Interstate 295 (Delaware–Pennsylvania)

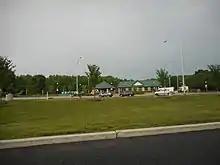
Welcome center/rest area along northbound I-295 in Carneys Point Township

I-295 begins at an interchange with I-95, I-495, US 202, and DE 141 south of the town of Newport in New Castle County, Delaware. The northbound beginning of I-295 has direct ramps from both directions of I-95, southbound I-495, and southbound DE 141, while the southbound end of I-295 has direct ramps to both directions of I-95, northbound I-495, and northbound DE 141. From this junction, the highway heads southeast on an eight-lane freeway maintained by the Delaware Department of Transportation (DelDOT) that passes to the northeast of suburban neighborhoods in Wilmington Manor. I-295 passes over the Jack A. Markell Trail and reaches an interchange with US 13/US 40 in Farnhurst. Here, US 40 splits from US 13 by heading east concurrent with I-295. At this interchange, the highway becomes maintained by the Delaware River and Bay Authority. The road has an eastbound ramp to Landers Lane before it passes between residential neighborhoods and comes to a cloverleaf interchange with DE 9 north of the city of New Castle. This interchange provides access to Veterans Memorial Park, where a war memorial honoring veterans from Delaware and New Jersey is located. Past DE 9, the median of the freeway widens to include the DRBA headquarters, with direct access to and from the southbound lanes while northbound access is provided by way of DE 9. After this, the southbound lanes of I-295 have a toll plaza for the Delaware Memorial Bridge. I-295/US 40 continues east and passes over Norfolk Southern Railway's New Castle Secondary railroad line before crossing the Delaware River on the twin-span Delaware Memorial Bridge.